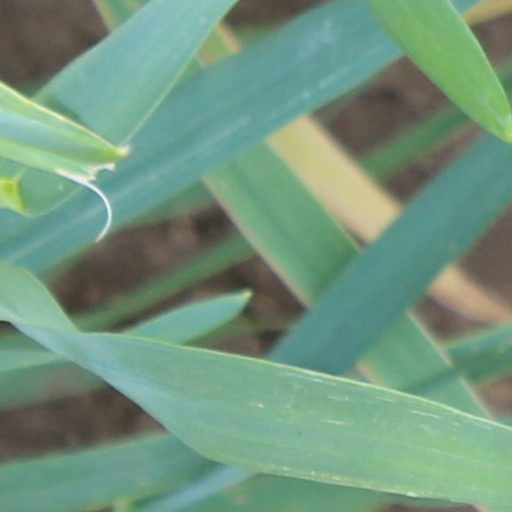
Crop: wheat